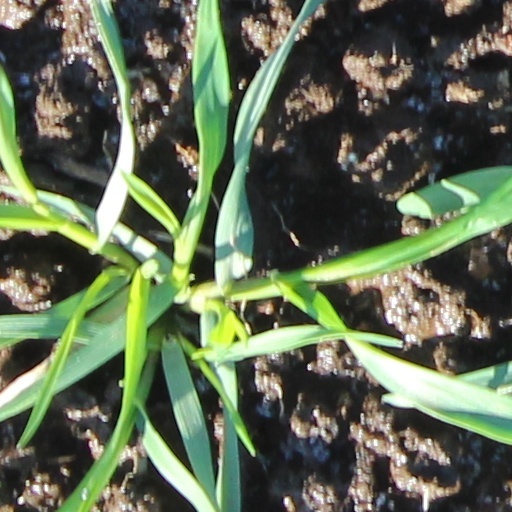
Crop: wheat